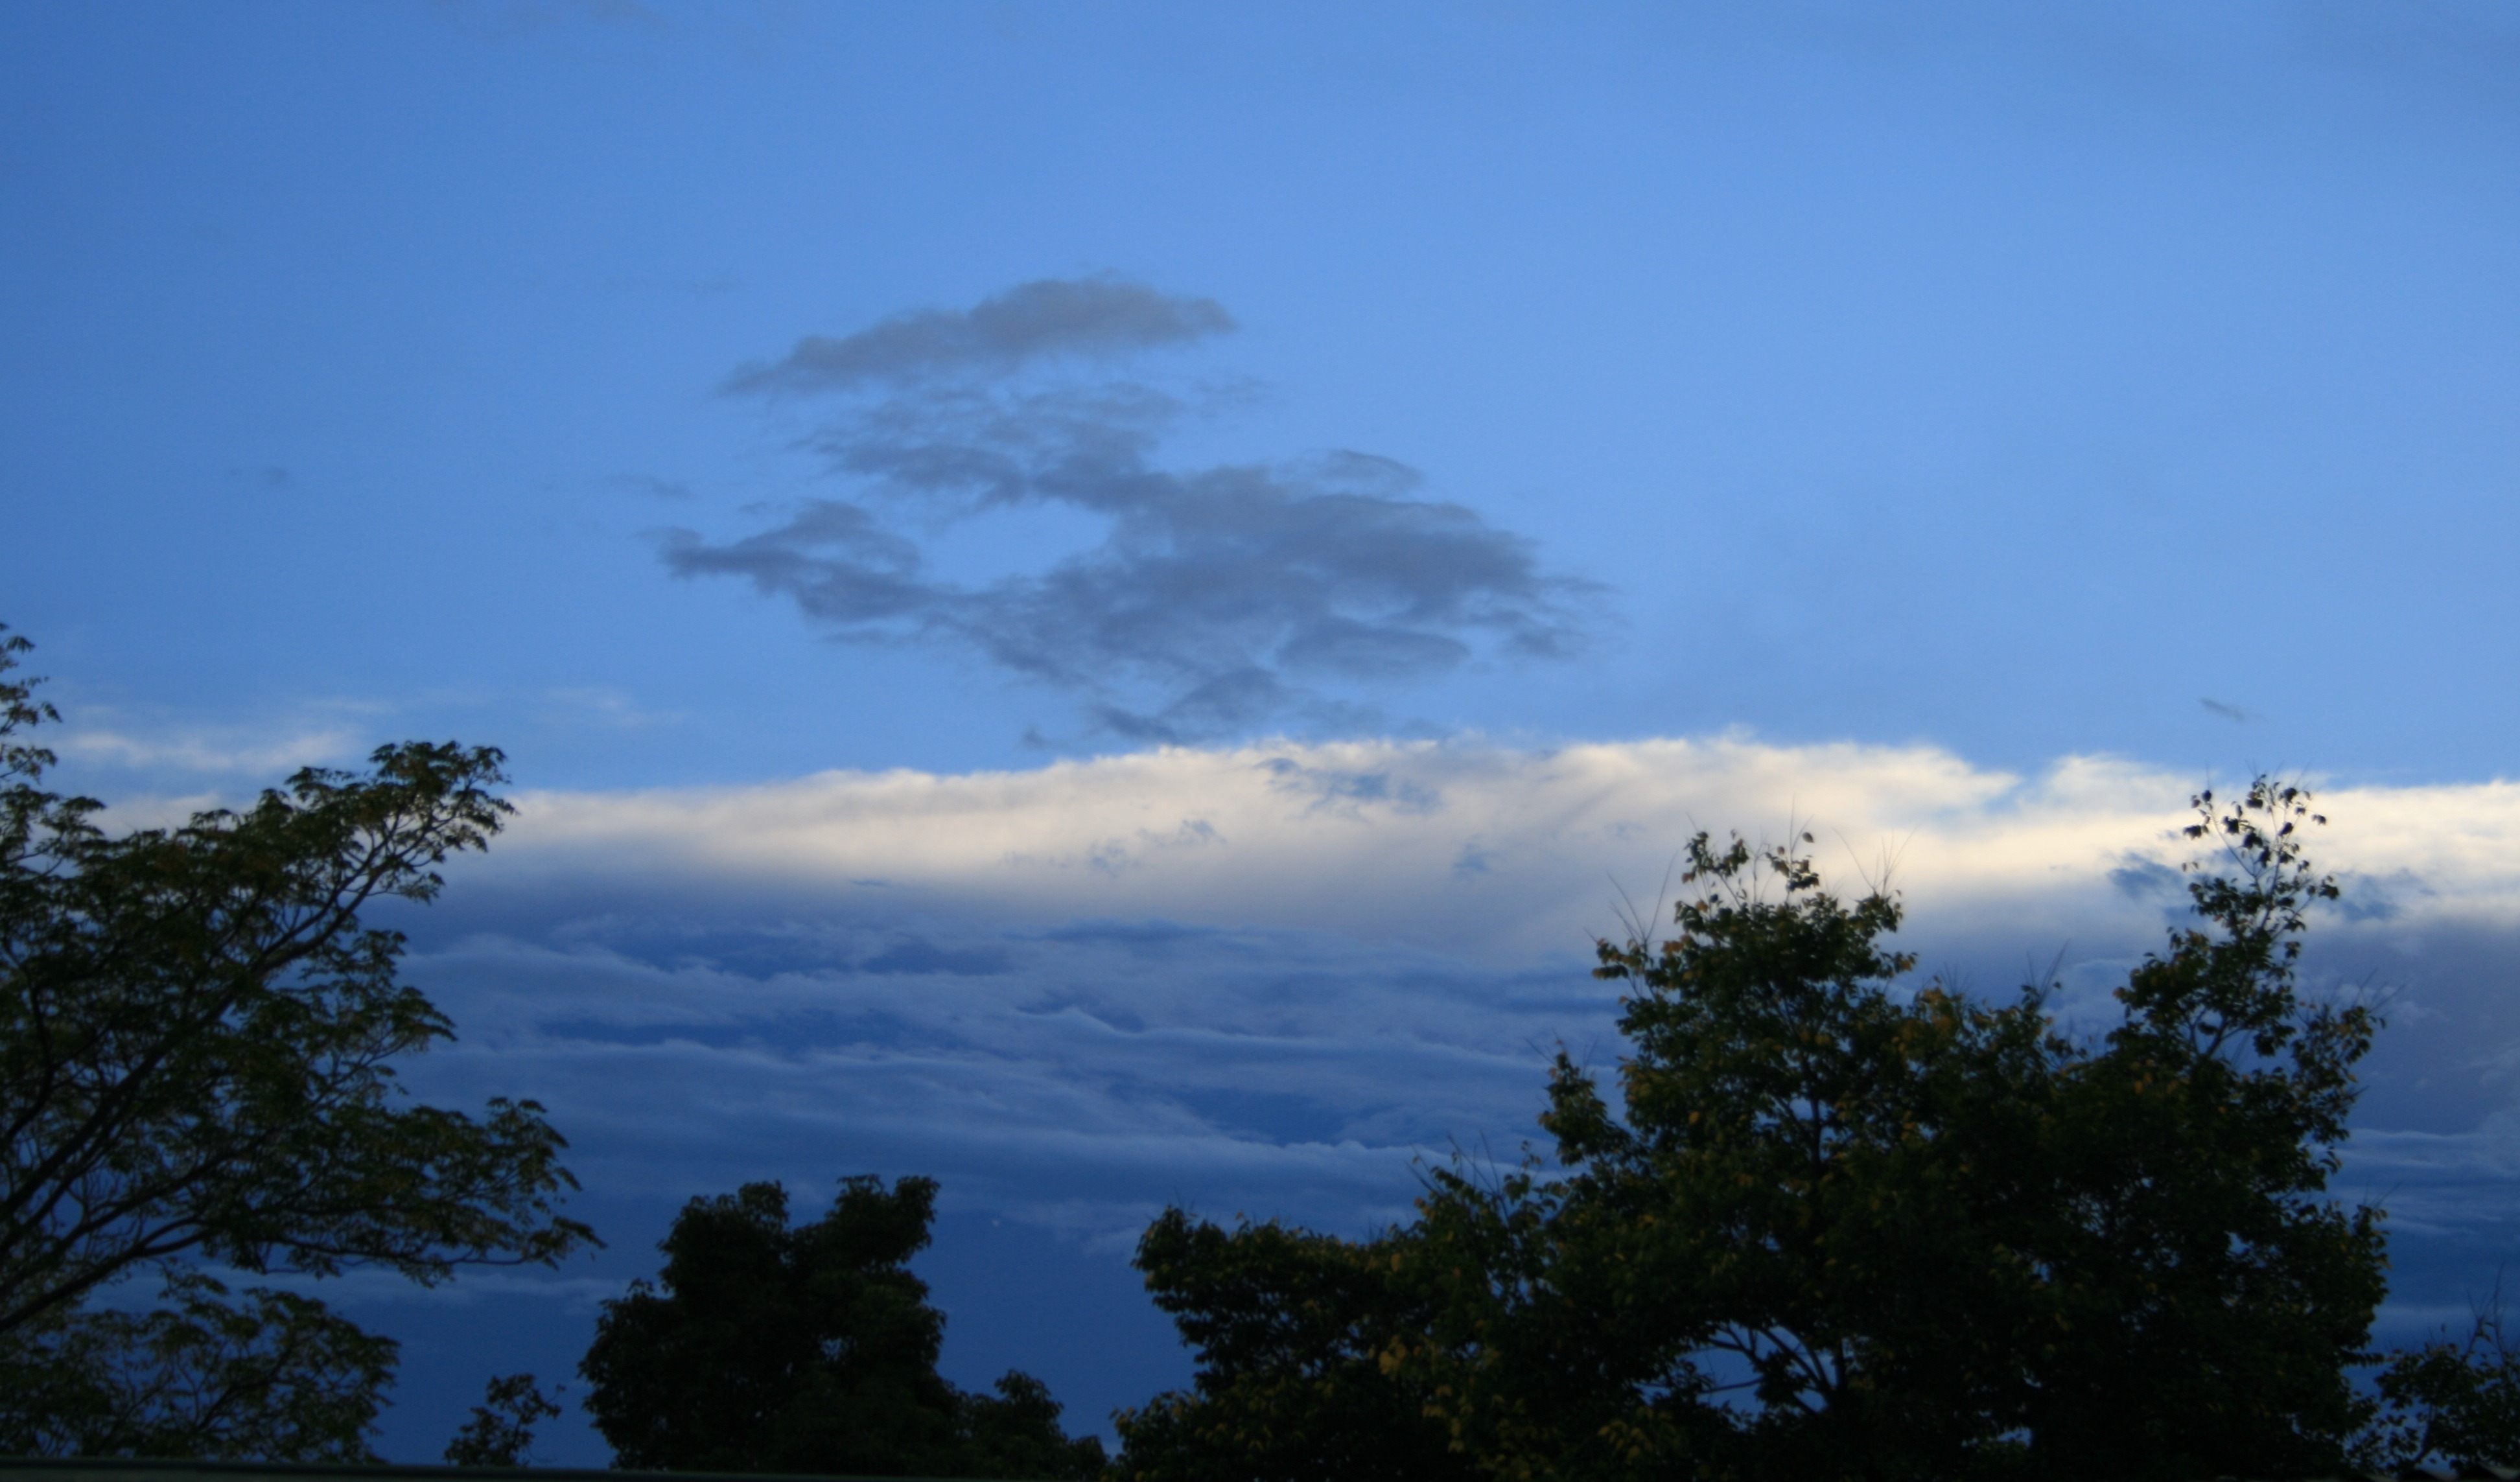
tree, nature, horizon, mountain, cloud, sky, white, sunlight, morning, hill, dawn, atmosphere, dusk, band, evening, cumulus, blue, trees, clouds, horizontal, meteorological phenomenon, atmospheric phenomenon, woody plant, mountainous landforms, blue shades